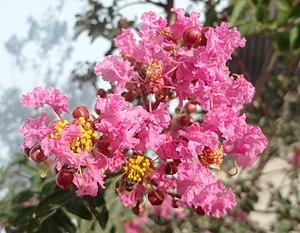
Lagerstroemia indica ou lilas d'été est une espèce d'arbres ornementaux de la famille des Lythraceae. Il est originaire de Chine et du Japon.